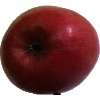
Label: Apple Crimson Snow 1